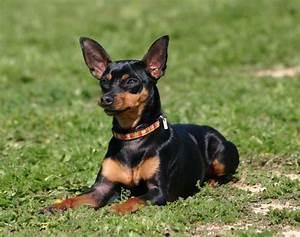
dog